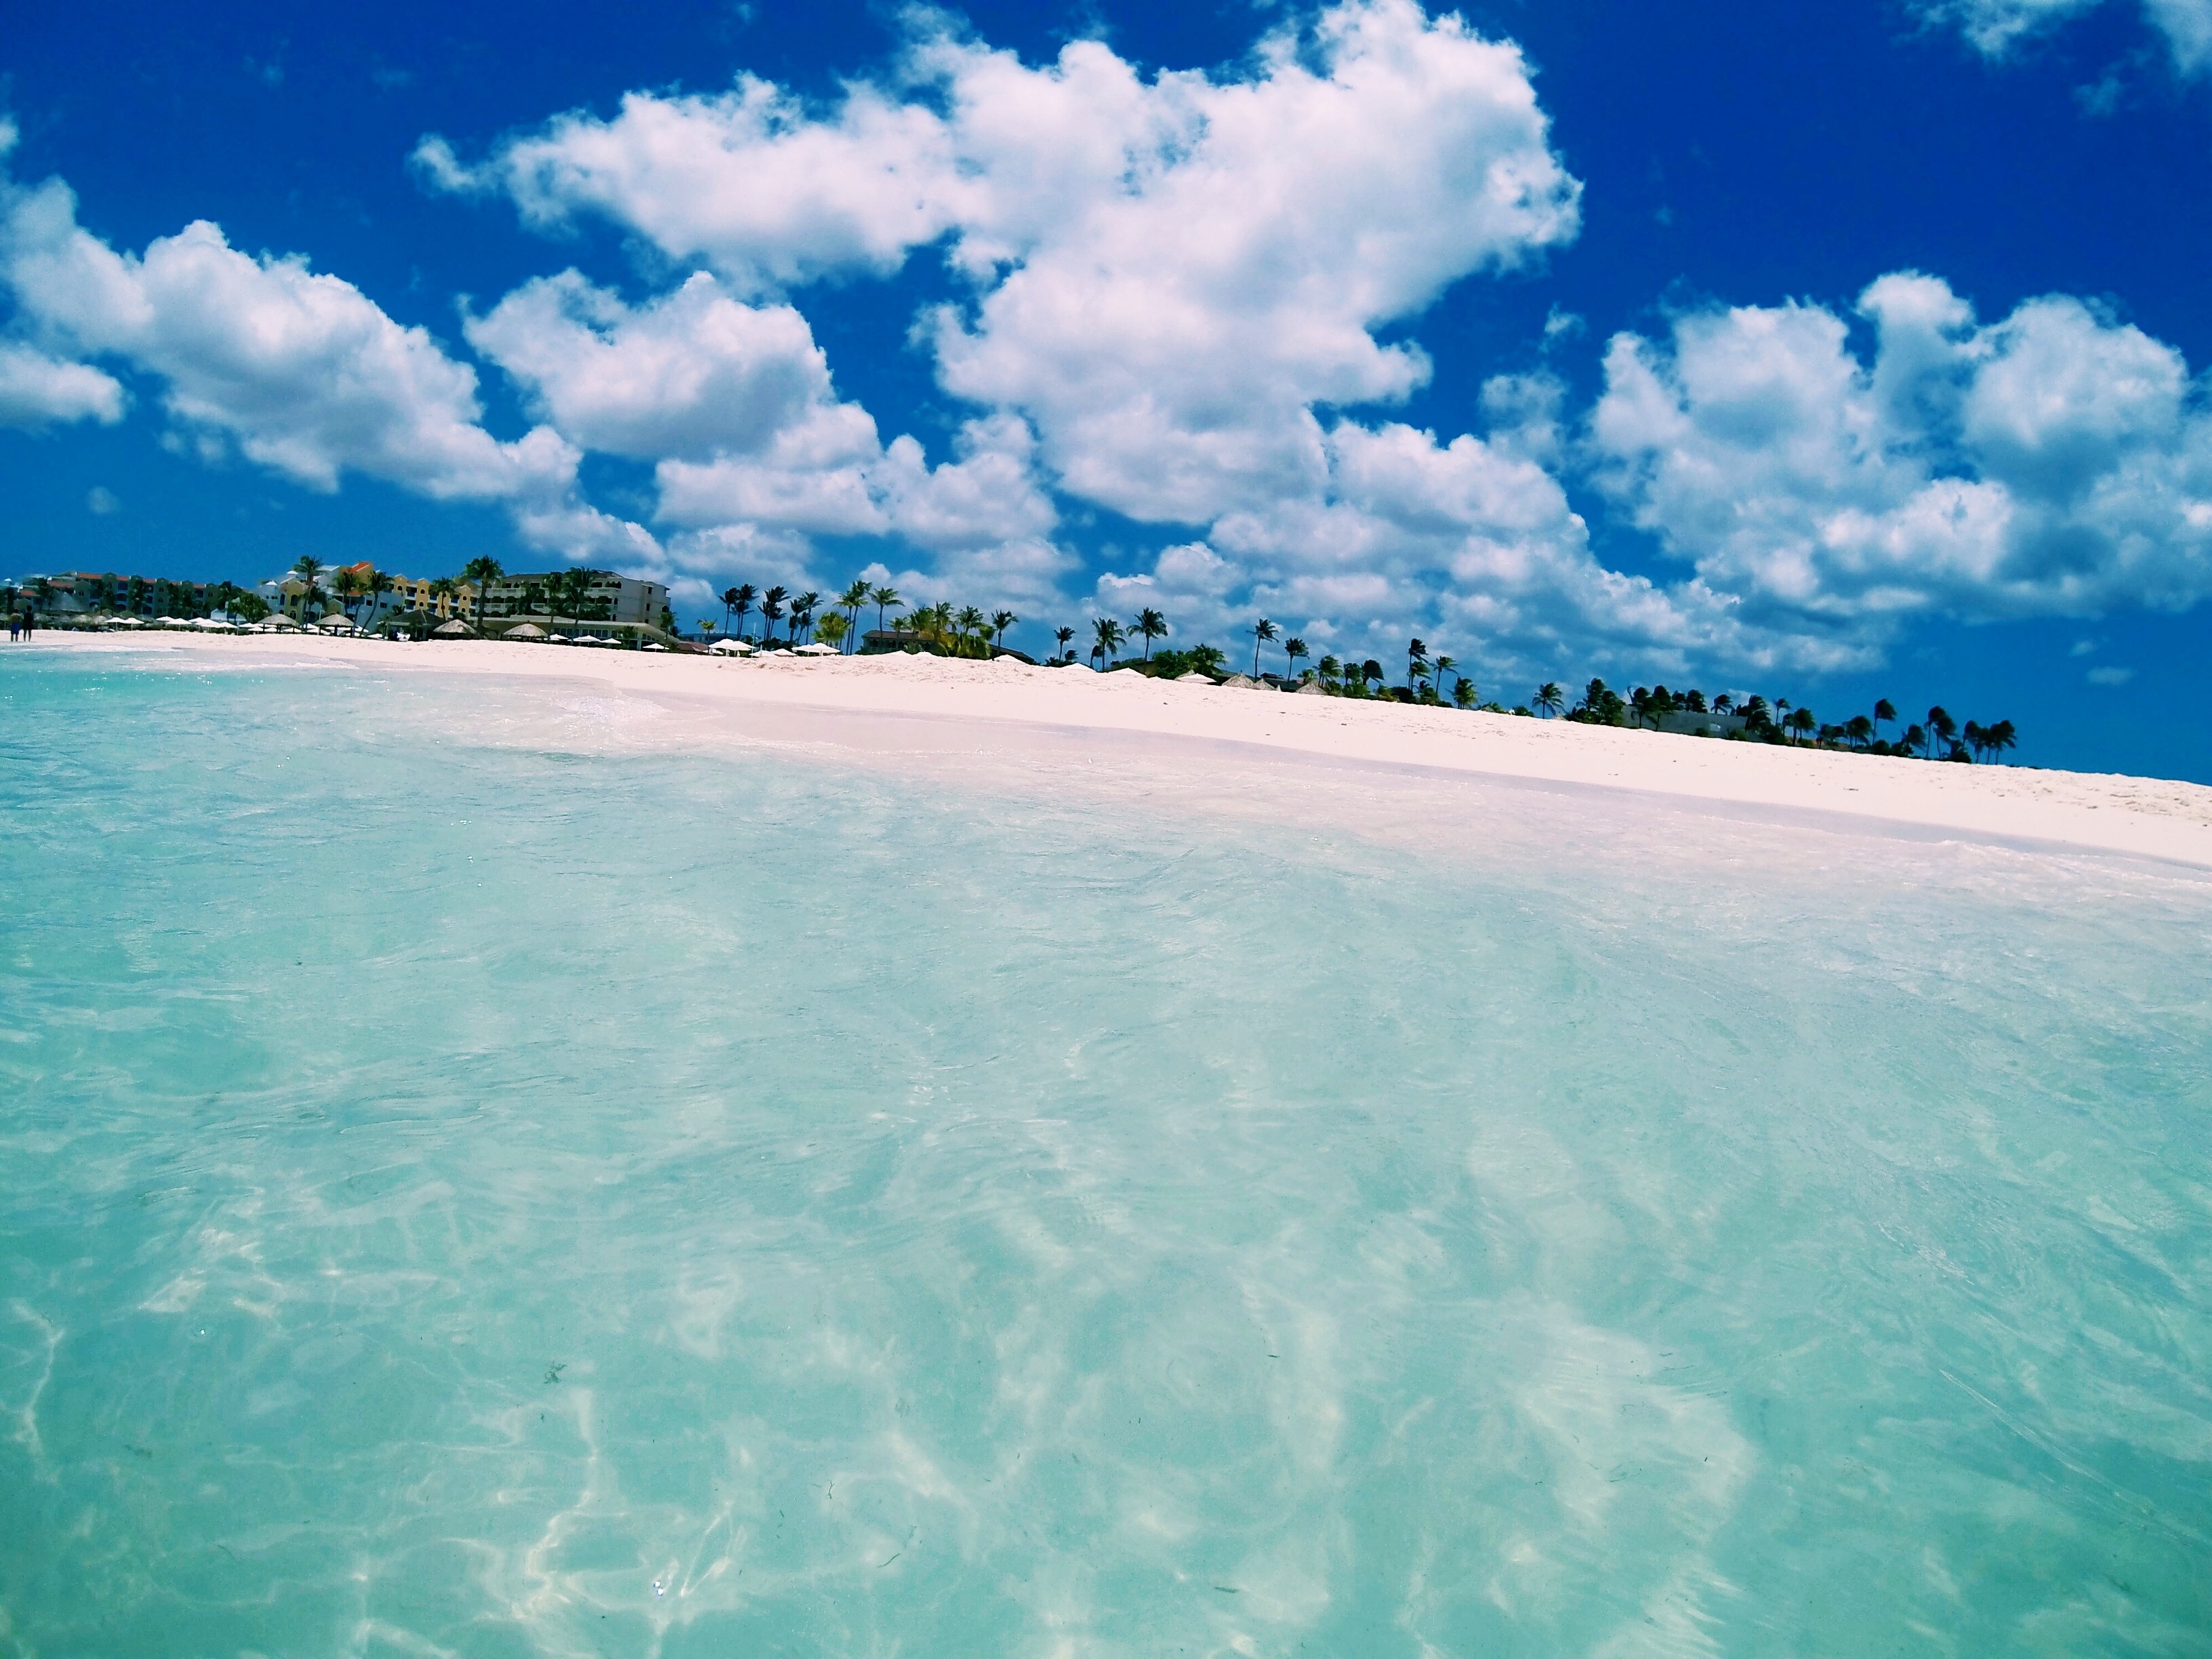
beach, sea, coast, ocean, horizon, cloud, sky, wave, lagoon, bay, island, caribbean, cape, arctic ocean, atoll, atmosphere of earth, wind wave